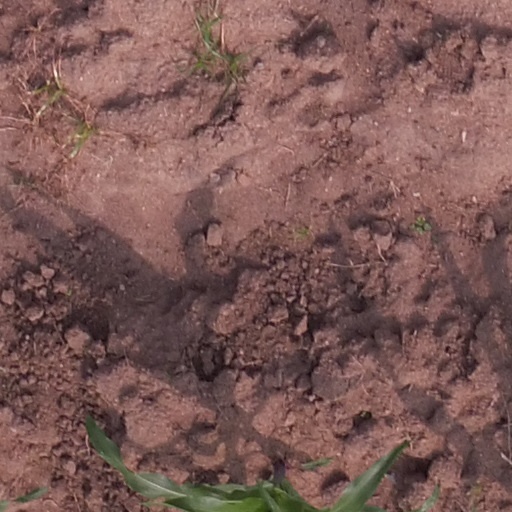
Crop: maize; corn